Ransom Wilson

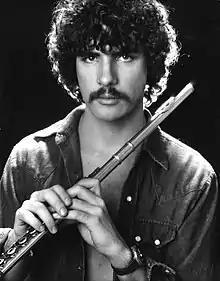
Wilson in 1977

Ransom Wilson attended the North Carolina School of the Arts, receiving this high school diploma in 1969, before entering the Bachelor of Music program at The Juilliard School. After graduation from Juilliard in 1973, he spent a year in Paris as a private student of Jean-Pierre Rampal.